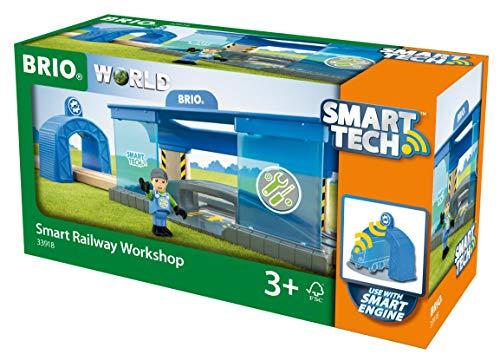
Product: BRIO World - 33918 Smart Railway Workshop | 3 Piece Toy Train Accessory for Kids Ages 3 and Up
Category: Toys & Games | Play Vehicles | Play Trains & Railway Sets | Train Sets
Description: Compatibility - As your child develops, so can their railway play as the Smart Railway Workshop is compatible with all other BRIO railway toys.
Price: $64.76
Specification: ProductDimensions:9.3x4.2x4.5inches|ItemWeight:1.08pounds|ShippingWeight:1.41pounds(Viewshippingratesandpolicies)|ASIN:B079SR1C4M|Itemmodelnumber:33918|Manufacturerrecommendedage:36months-6years